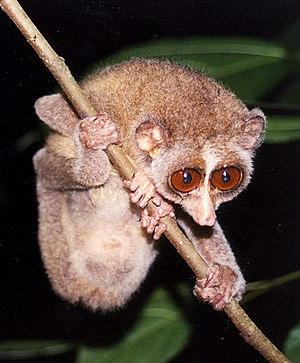
Le loris grêle est une espèce de mammifères primates de la famille des Loridae. C'est un animal aux mœurs nocturnes qui se nourrit d'insectes et qui se cache dans la forêt tropicale humide, au Sri Lanka. Il est l'un des rares mammifères à sécréter une toxine. L'espèce est menacée à cause de la déforestation de son habitat naturel.